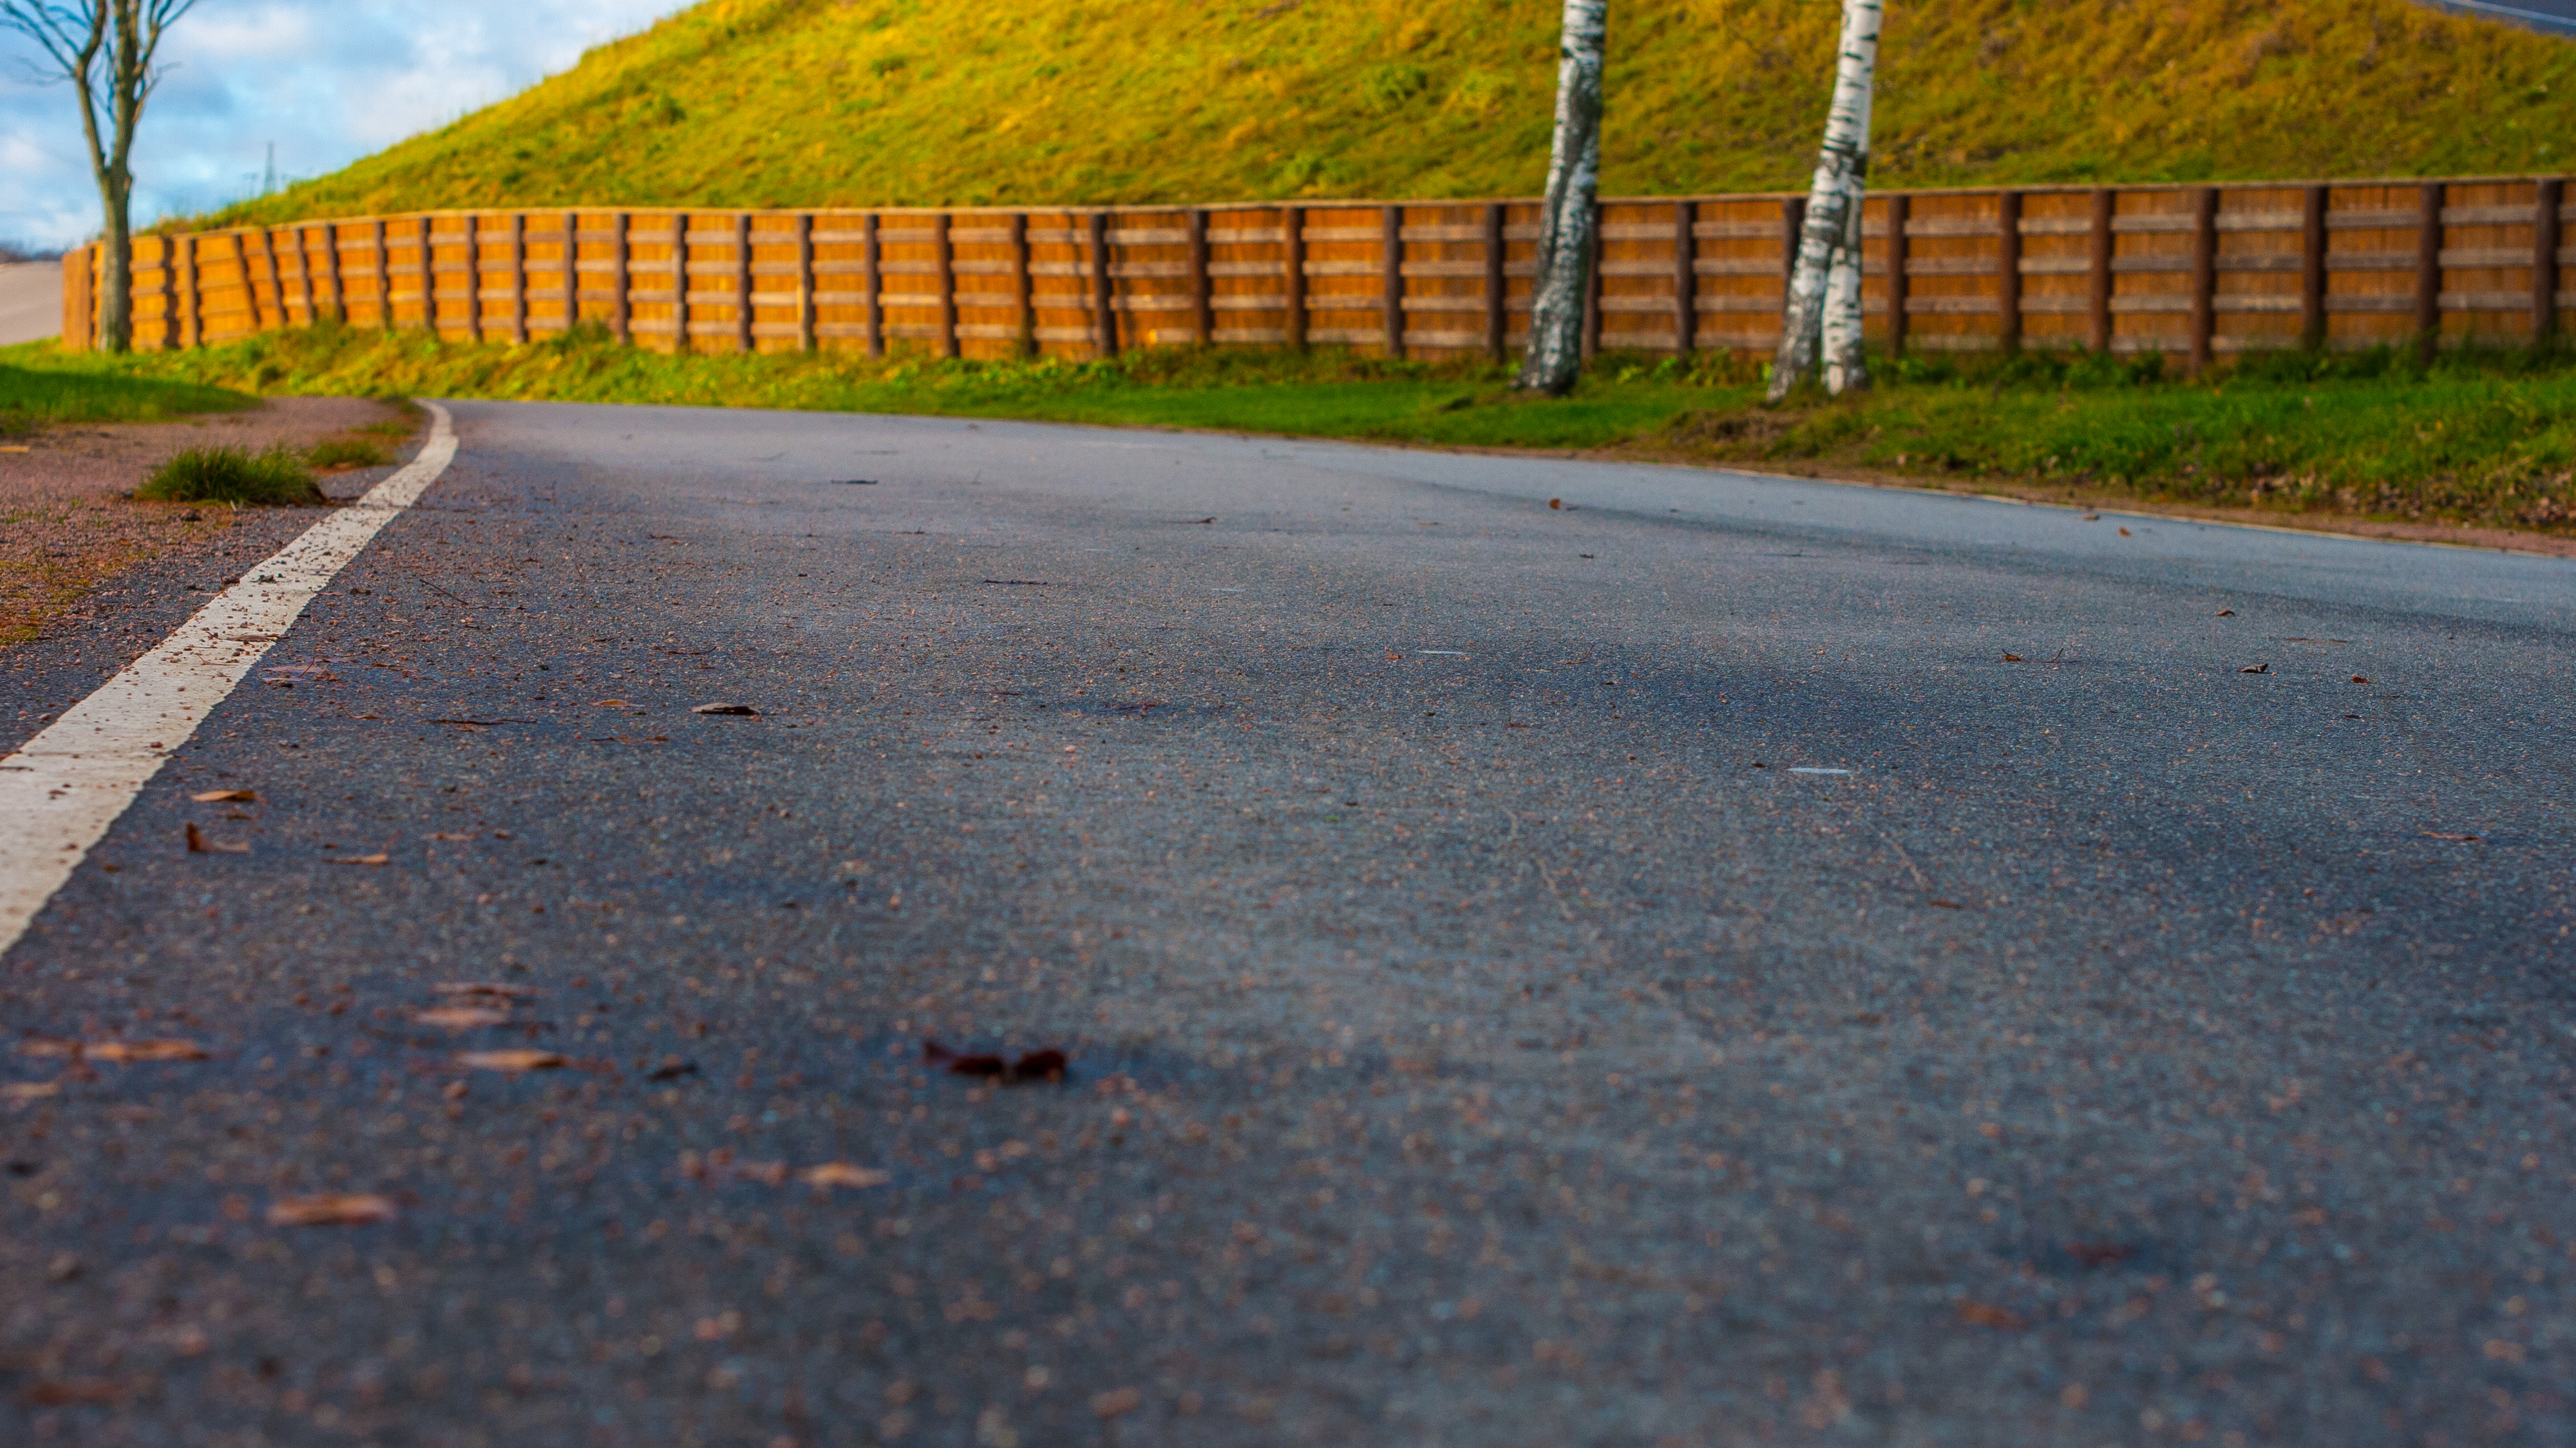
images, plant, ecoregion, natural landscape, road surface, fence, land lot, asphalt, tar, rolling, grass, thoroughfare, landscape, road, rural area, grassland, hill, field, soil, lane, nonbuilding structure, prairie, horizon, bridge, dirt road, metal, street, shoulder, guard rail, path, pasture, freeway, highway, reservoir, trail, autumn, shadow, overhead power line, curb, sign, road trip, track